New Haven, Connecticut

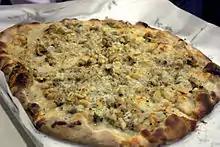
White clam pizza from Pepe's, in the classic New Haven-style

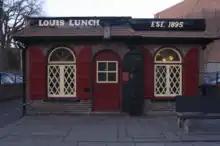
Louis' Lunch, where the hamburger was reputedly invented in 1900

New Haven's economy originally was based in manufacturing, but the postwar period brought rapid industrial decline; the entire Northeast was affected, and medium-sized cities with large working-class populations, like New Haven, were hit particularly hard. Simultaneously, the growth and expansion of Yale University further affected the economic shift. Today, over half (56%) of the city's economy is now made up of services, in particular education and health care; Yale is the city's largest employer, followed by Yale – New Haven Hospital. Other large employers include Southern Connecticut State University, Assa Abloy lock manufacturing, the Knights of Columbus headquarters, Higher One, Alexion Pharmaceuticals, Covidien and United Illuminating. Clothing stores Gant and Ann Taylor were founded in the city.